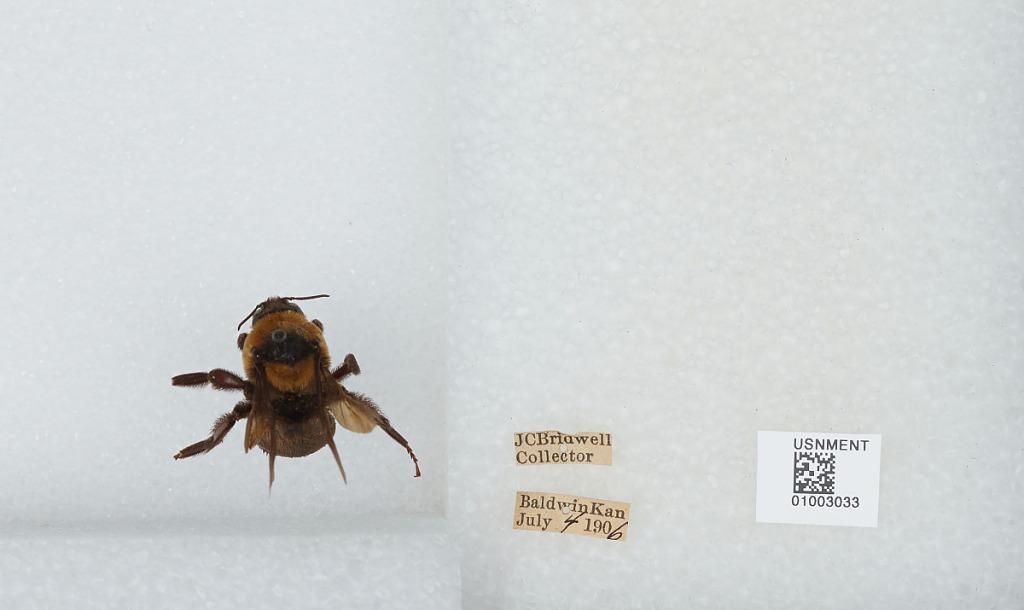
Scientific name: Bombus (Fraternobombus) fraternus (Smith)
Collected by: J. Bridwell
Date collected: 1906-7-4
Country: United States
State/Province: Kansas
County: Douglas
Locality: Baldwin
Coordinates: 38.7775, -95.1875